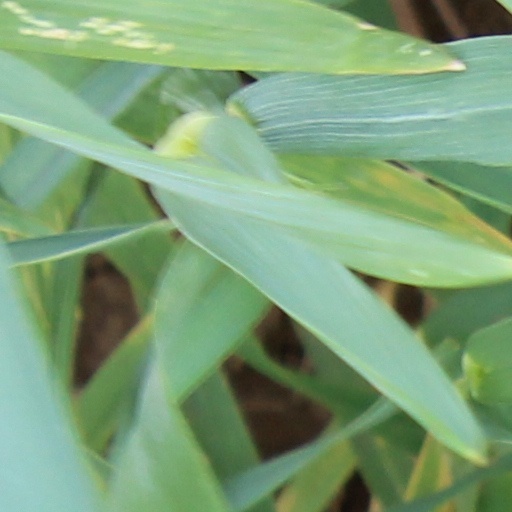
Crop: wheat